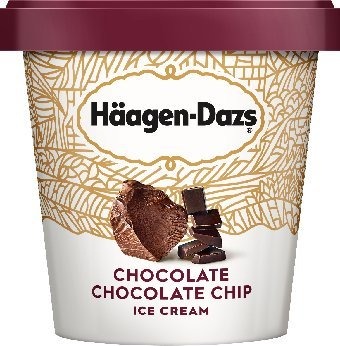
Item Name: Haagen-Dazs, Chocolate Chocolate Chip Ice Cream, Pint (8 Count)
Product Description: our chocolate chocolate chip ice cream is the perfect combination of pure, sweet cream, fine cocoa, and chocolate chips. truly a decadent ice cream experience.
Value: 112.0
Unit: Fl Oz

Price: 4.36